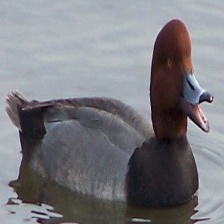
Species: RED HEADED DUCK
Scientific name: AYTHYA AMERICANA
ImageNet parent category: drake